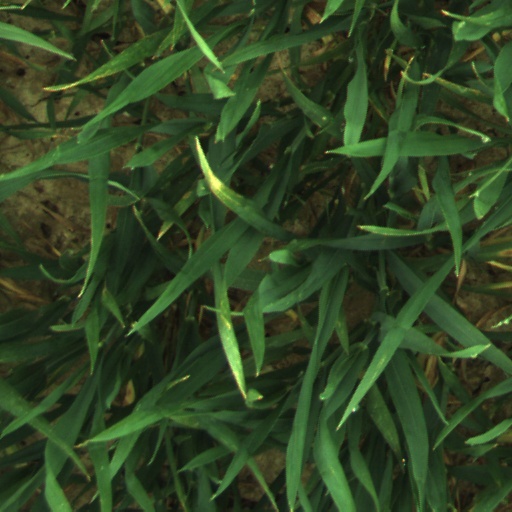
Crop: wheat